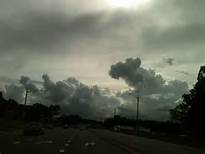
Weather: cloudy or overcast